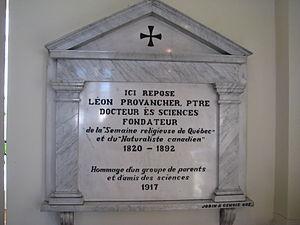
Stèle funéraire (1917) de l'abbé Léon Provancher, prêtre et naturaliste canadien, située dans l'église Saint-Félix à Cap-Rouge, Québec (Québec), Canada
L'abbé Léon Abel Provancher est un naturaliste québécois.